Moscow Flyer

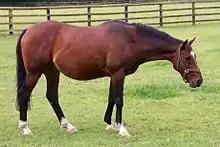
Moscow Flyer at Irish National Stud in 2013.

Moscow Flyer (10 May 1994 – 21 October 2016) was an Irish-bred and -trained National Hunt horse who ran over distances between 2 miles and miles (3.2–4 km). A top-class horse who achieved a Timeform rating of 184, he won the Queen Mother Champion Chase in 2003 and 2005, the Tingle Creek Chase in 2003 and 2004 and the Arkle Challenge Trophy in 2002.